Answer in natural language. How many Chairs are visible in the scene? Choose between the following options: 1, 2, 3, 4 or 0
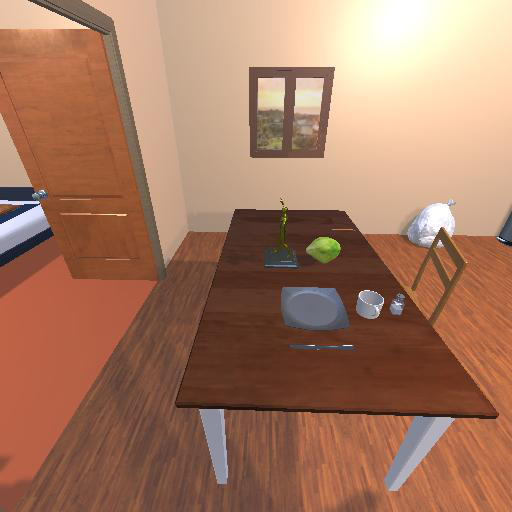
<answer>1</answer>